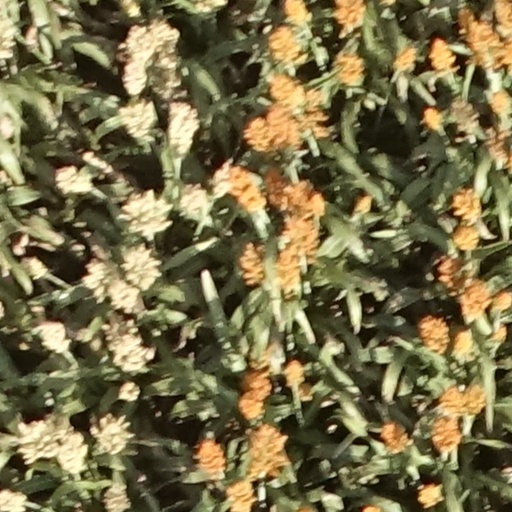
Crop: sorghum